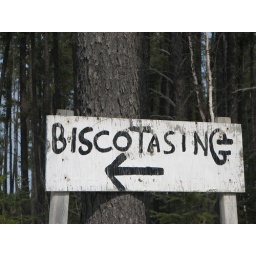
I see this sign on the Sultan road all the time, always wanted to check out what's in Bisco.